Kayamkulam Kochunni (2018 film)

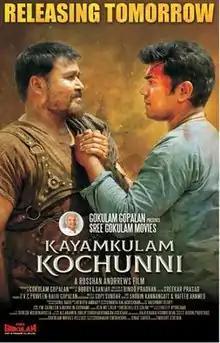
Theatrical release poster

Kayamkulam Kochunni is a 2018 Indian Malayalam-language period action film directed by Rosshan Andrrews and written by Bobby & Sanjay. It is based on the life of Kayamkulam Kochunni, a famed highwayman who robbed from the rich and gave to the poor during the British Raj in the early 19th century Central Travancore. The film stars Nivin Pauly in the title role as Kayamkulam Kochunni. It also features Priya Anand, Sunny Wayne and Babu Antony in supporting roles. Mohanlal does an extended cameo as Ithikkara Pakki, a highwayman who was a contemporary of Kochunni.